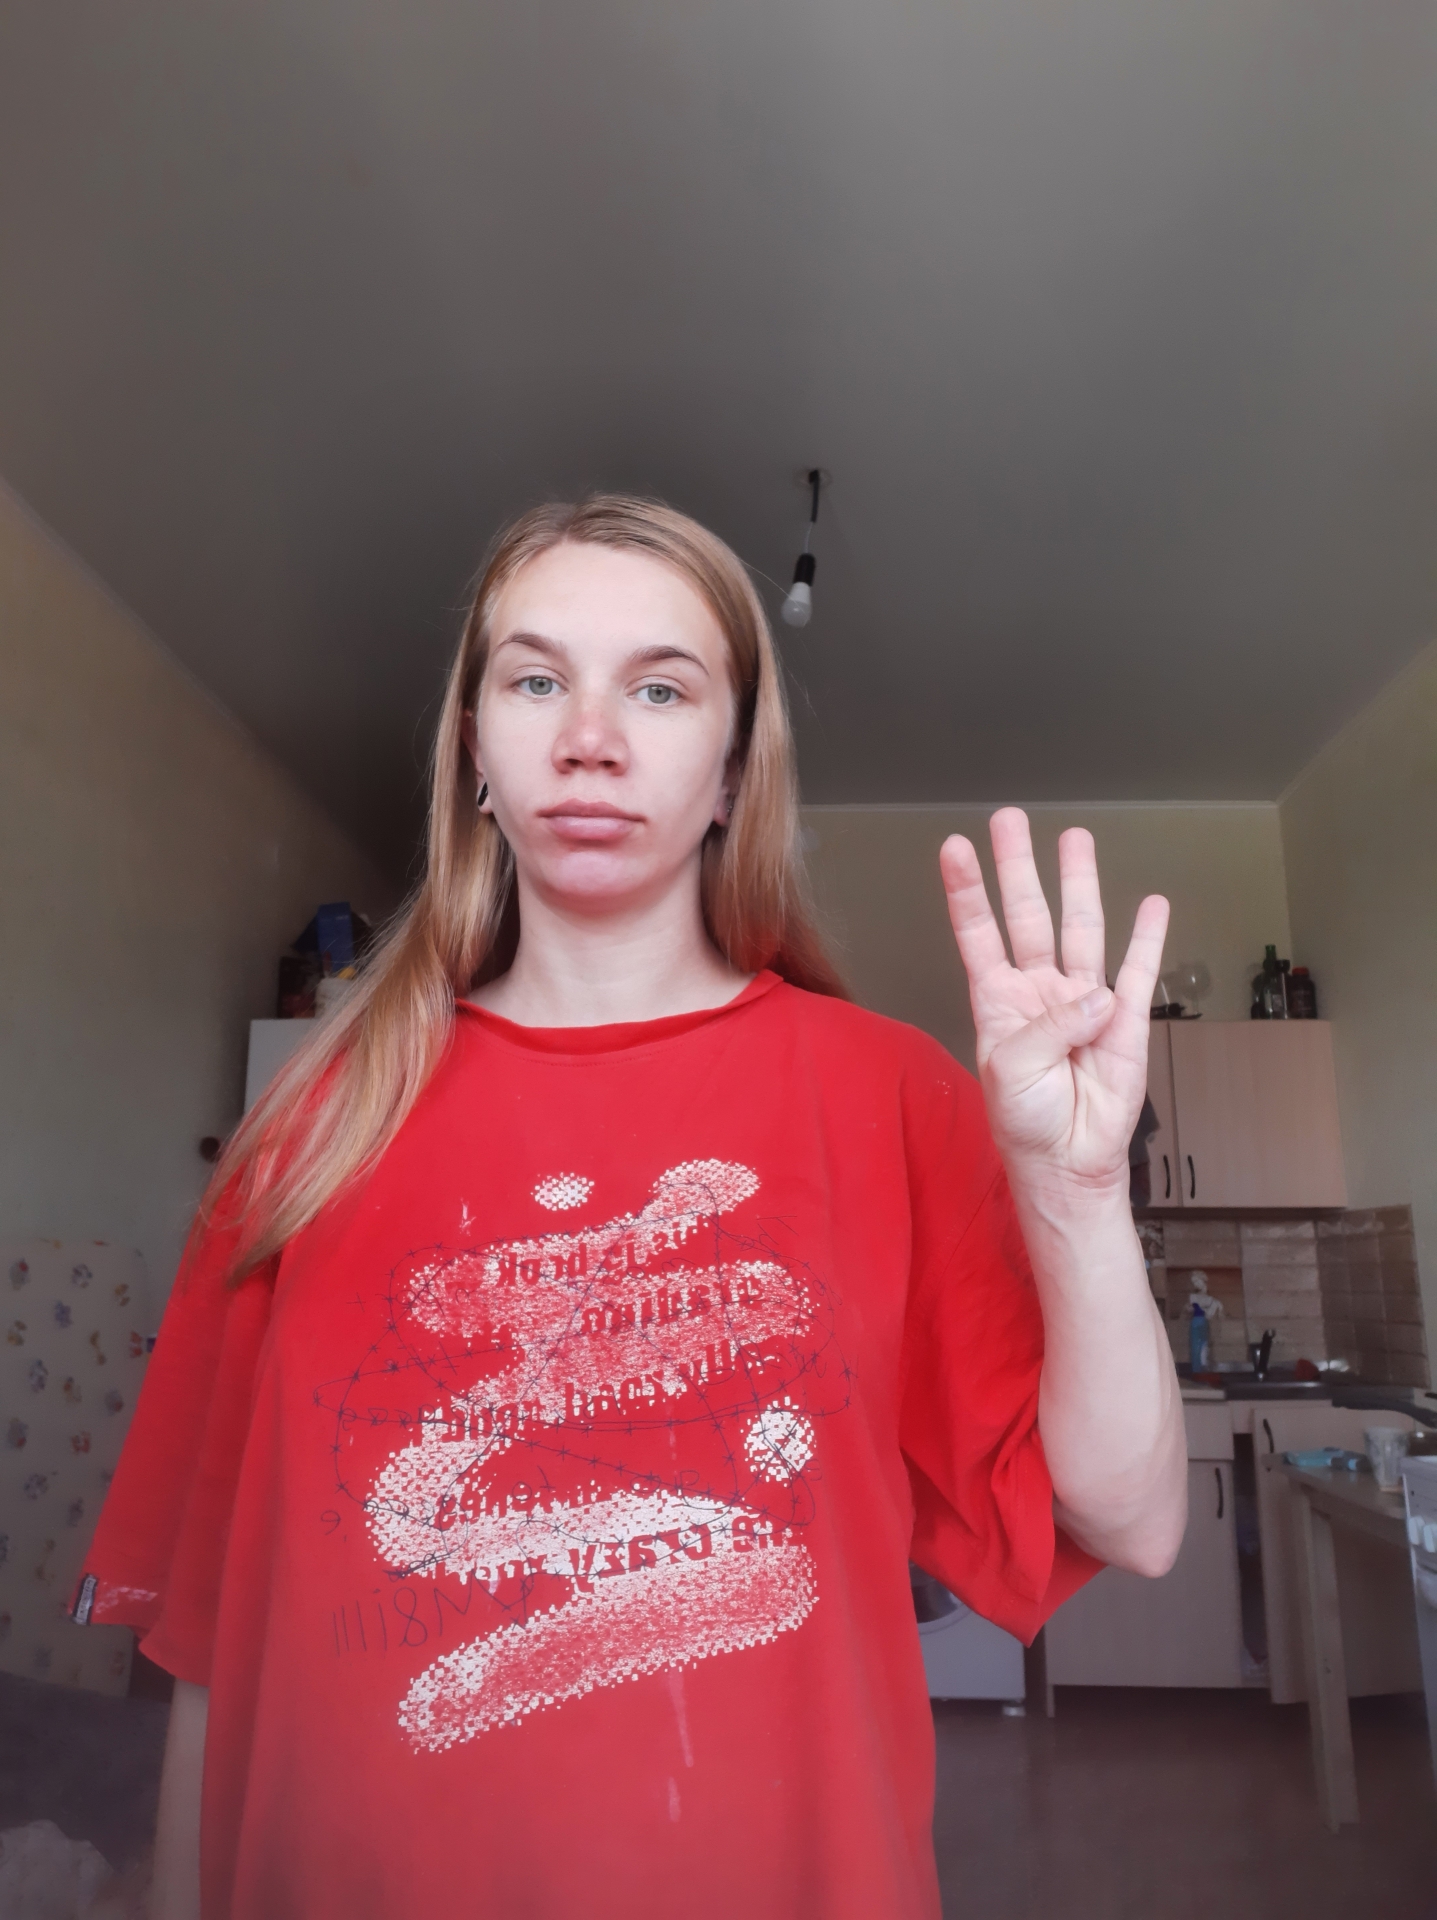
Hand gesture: four